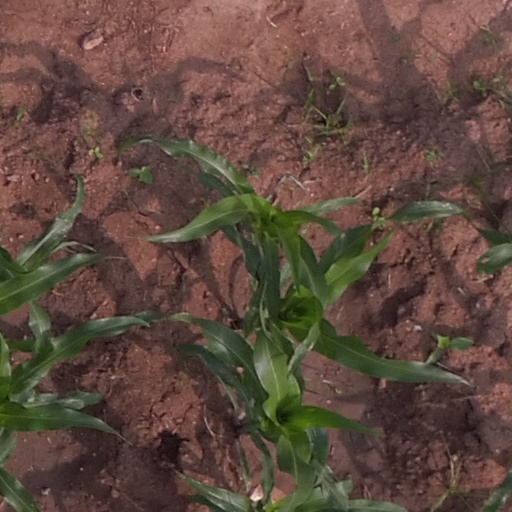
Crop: maize; corn